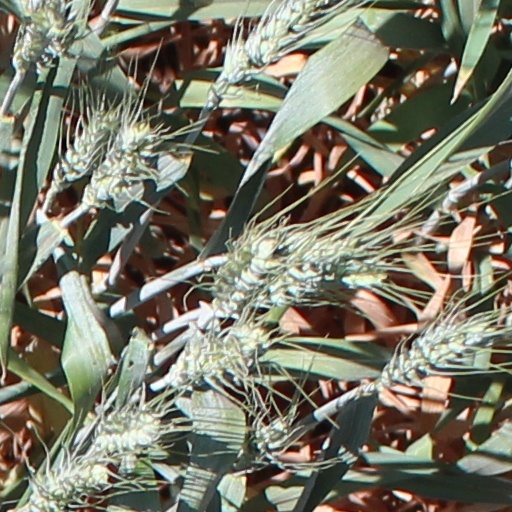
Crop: wheat